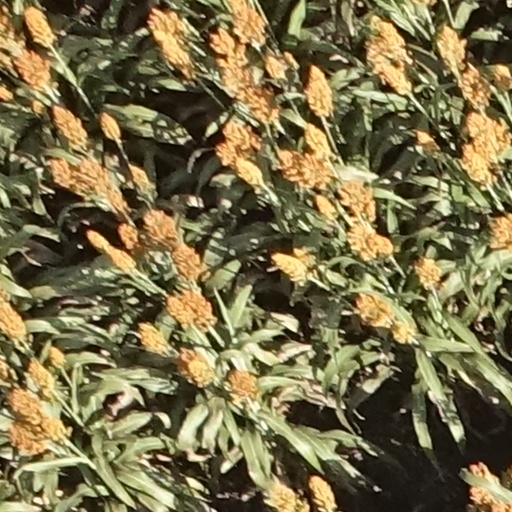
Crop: sorghum